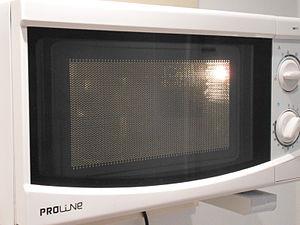
ProLine est une marque de distributeur de produits électroniques fabriqués par Darty plc pour BCC aux Pays-Bas, pour Darty en France et pour Vandenborre en Belgique.